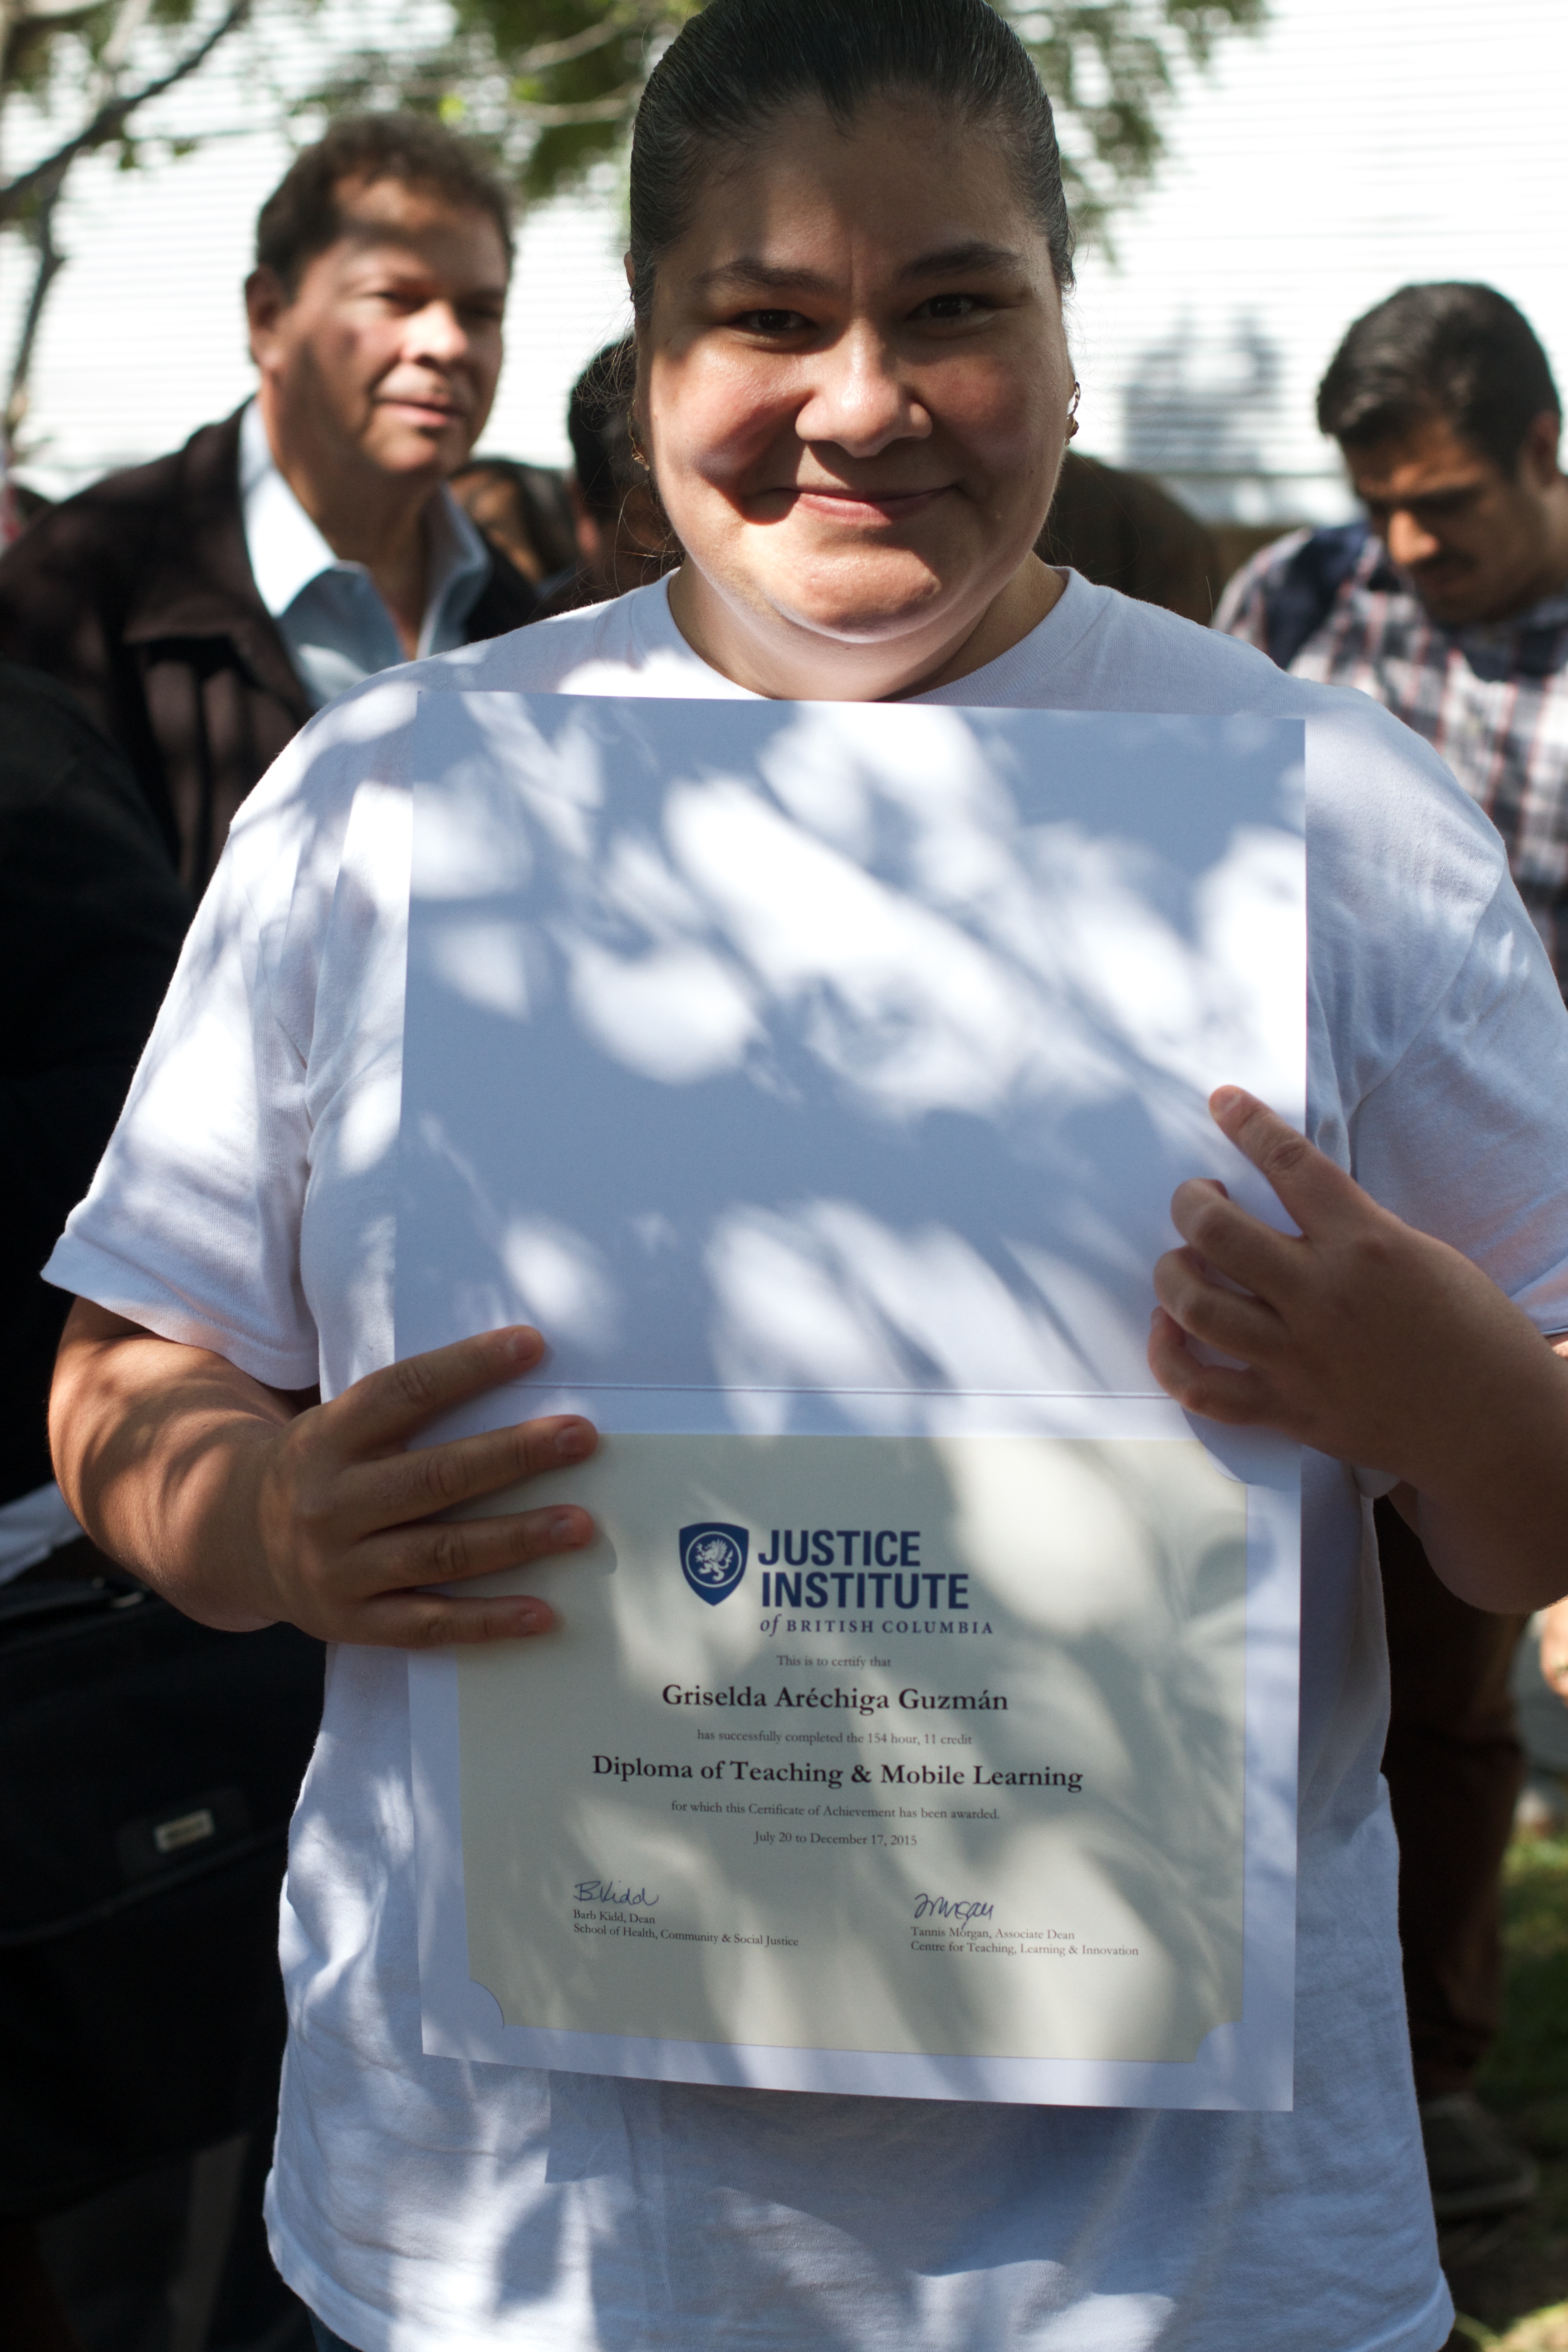
person, udgagora, human action